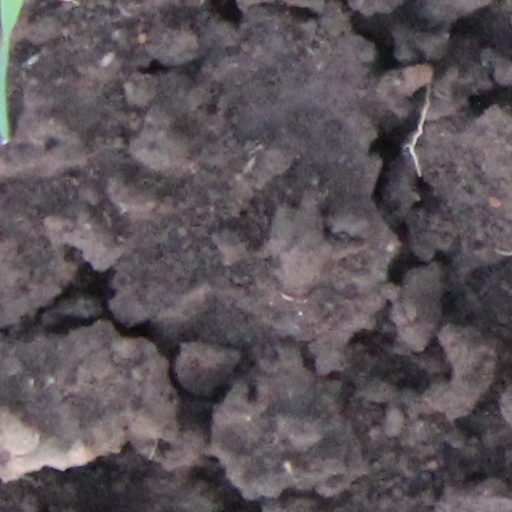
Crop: wheat